Eugen Kogon

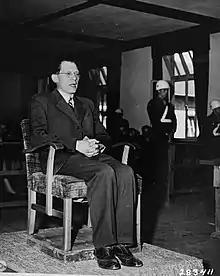
Kogon giving his eyewitness testimony on 16 April 1947 at the Buchenwald trial (part of the Dachau trials)

An avowed opponent of Nazism, Kogon was arrested by the Gestapo in 1936 and again in March 1937, charged with, among other things, "work[ing] for anti-national socialist forces outside the territory of the Reich". In March 1938, he was arrested a third time and, in September 1939, was deported to Buchenwald concentration camp, where he spent the next six years as "prisoner number 9093".